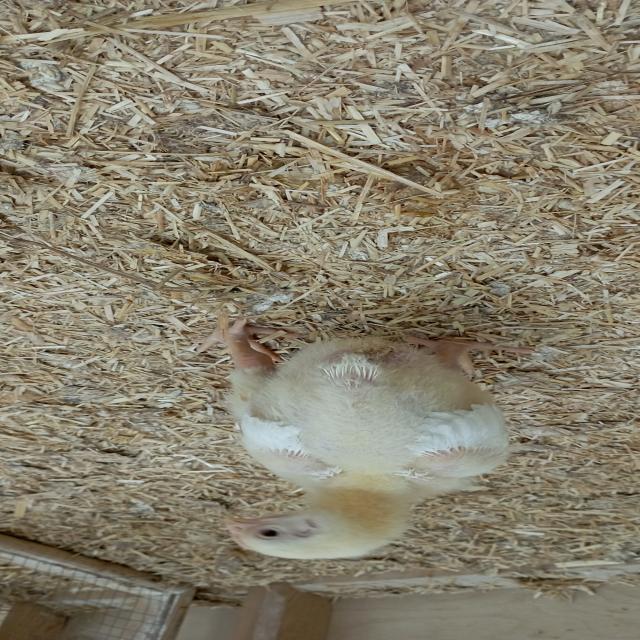
Weight: 440 g